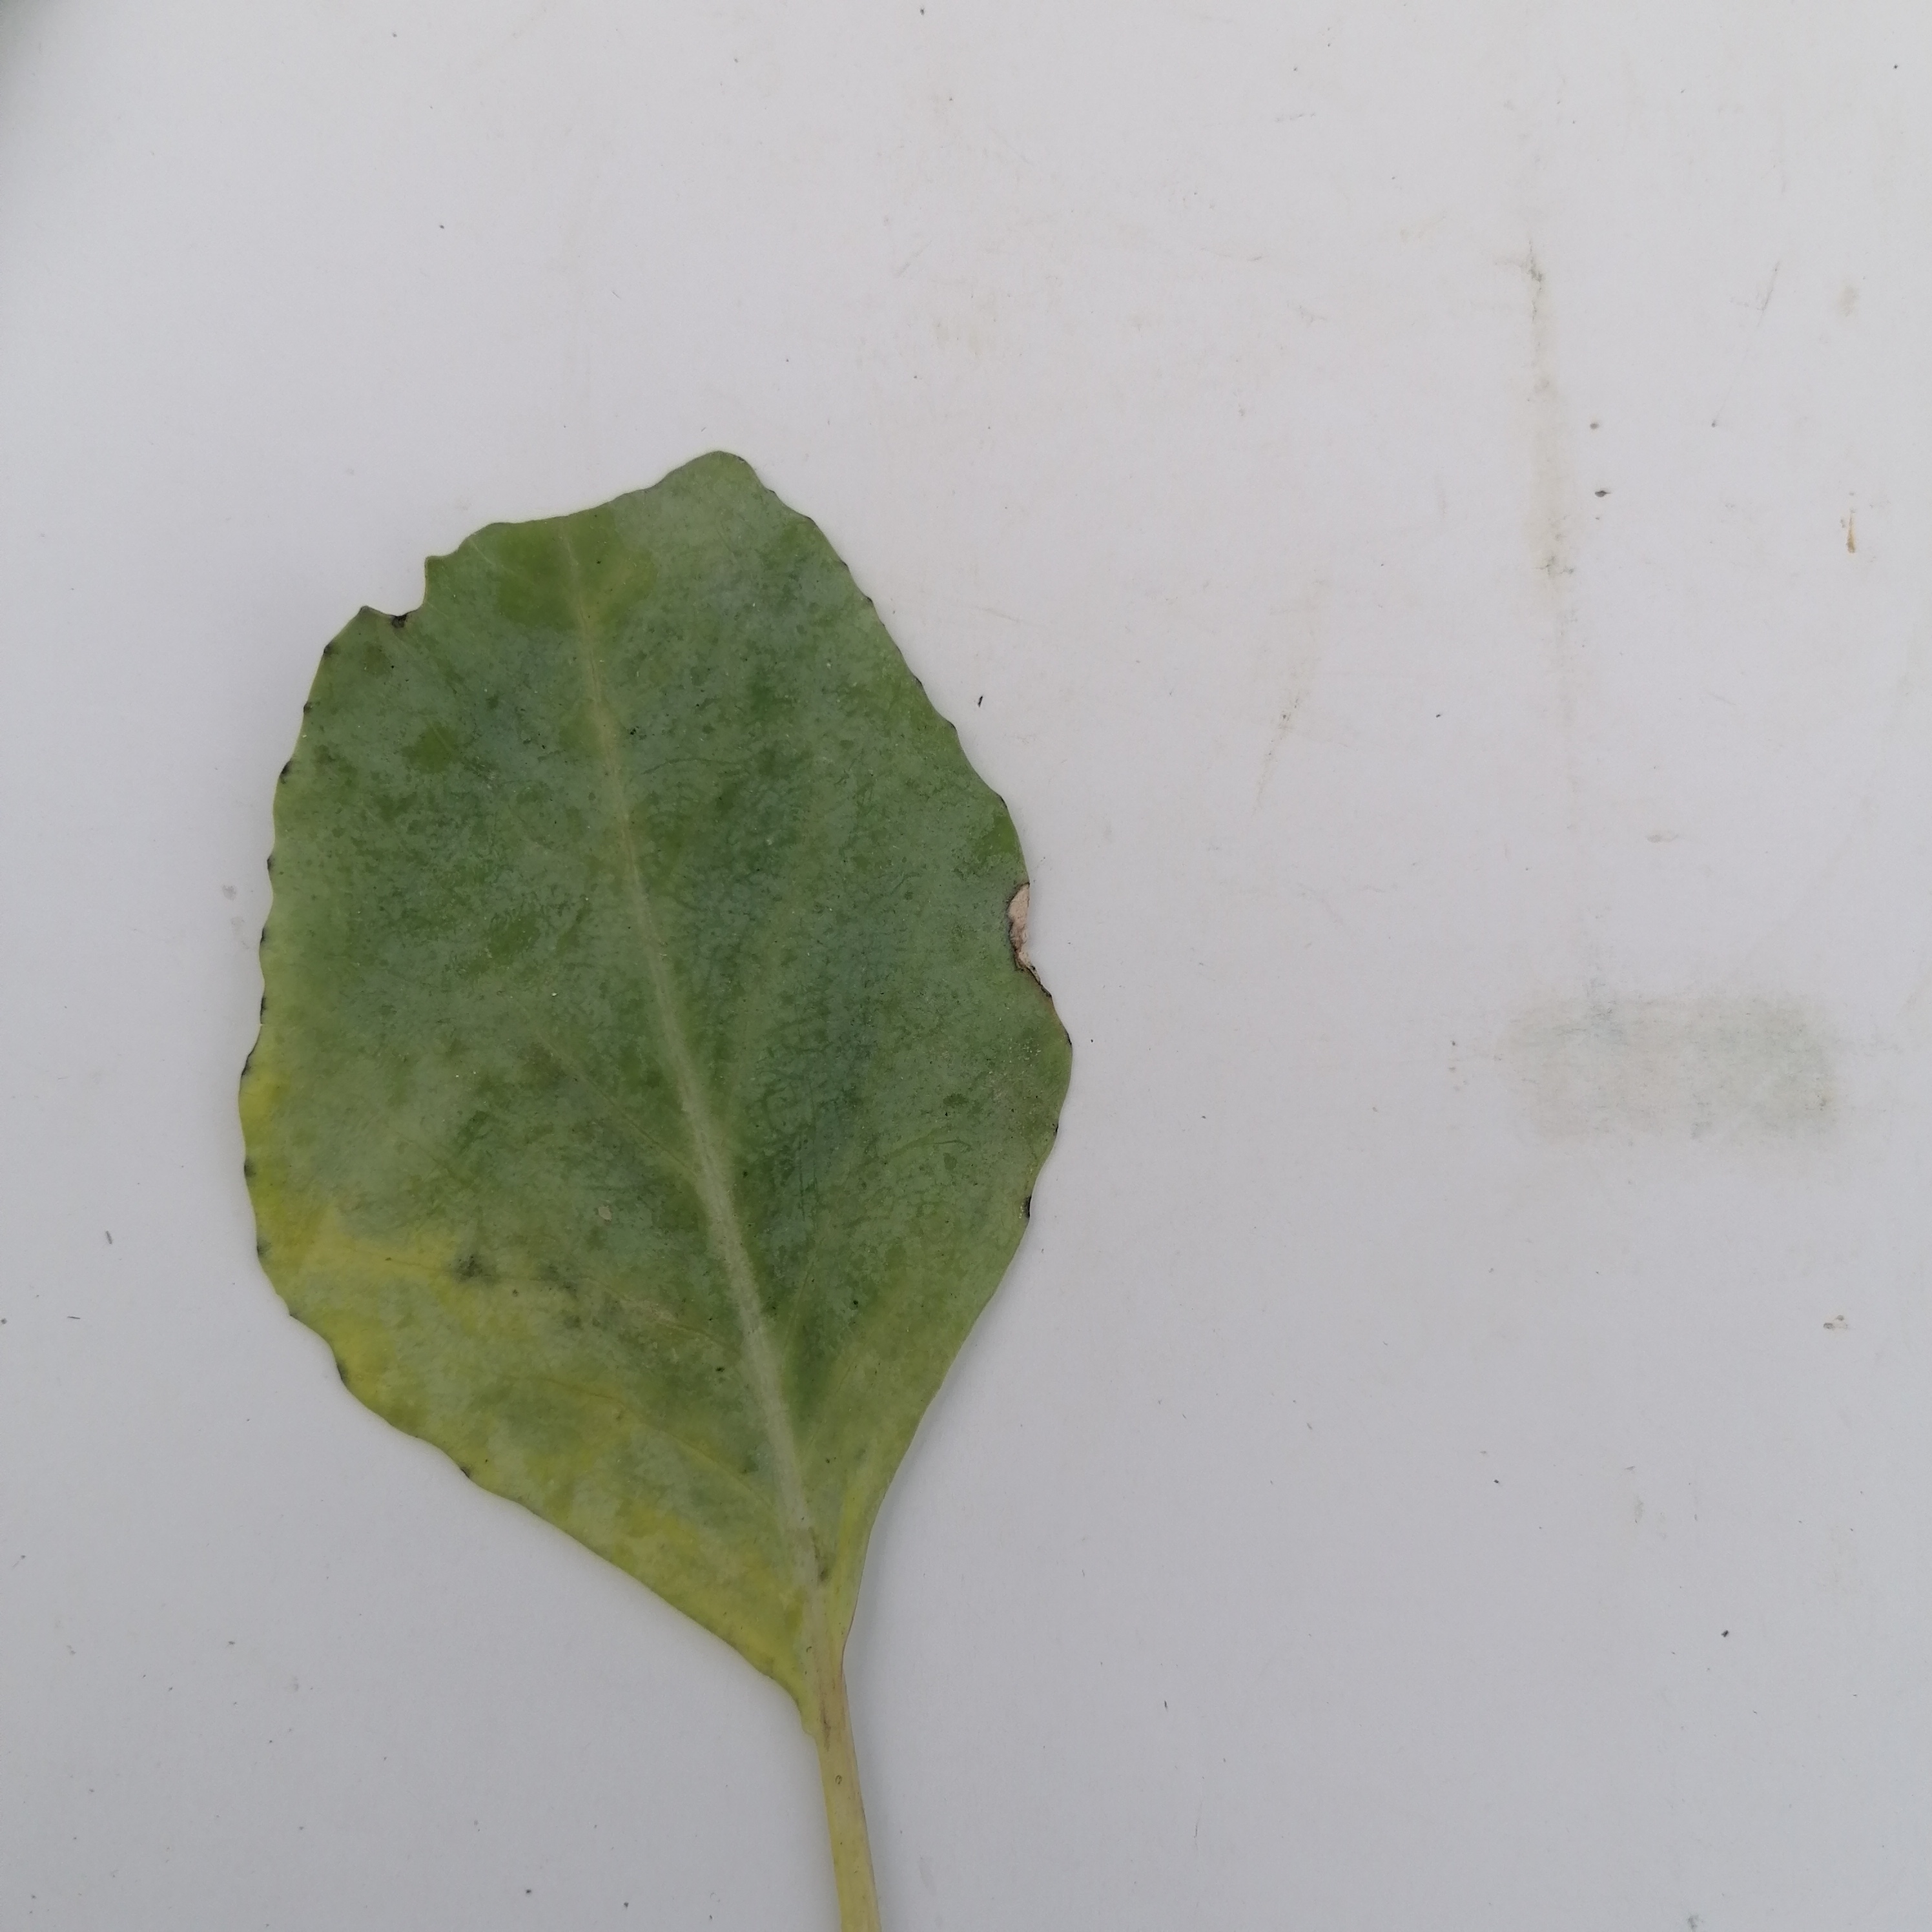
Label: Black Rot